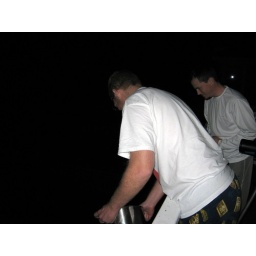
John dumping cold water on John and Abby in the hot tub